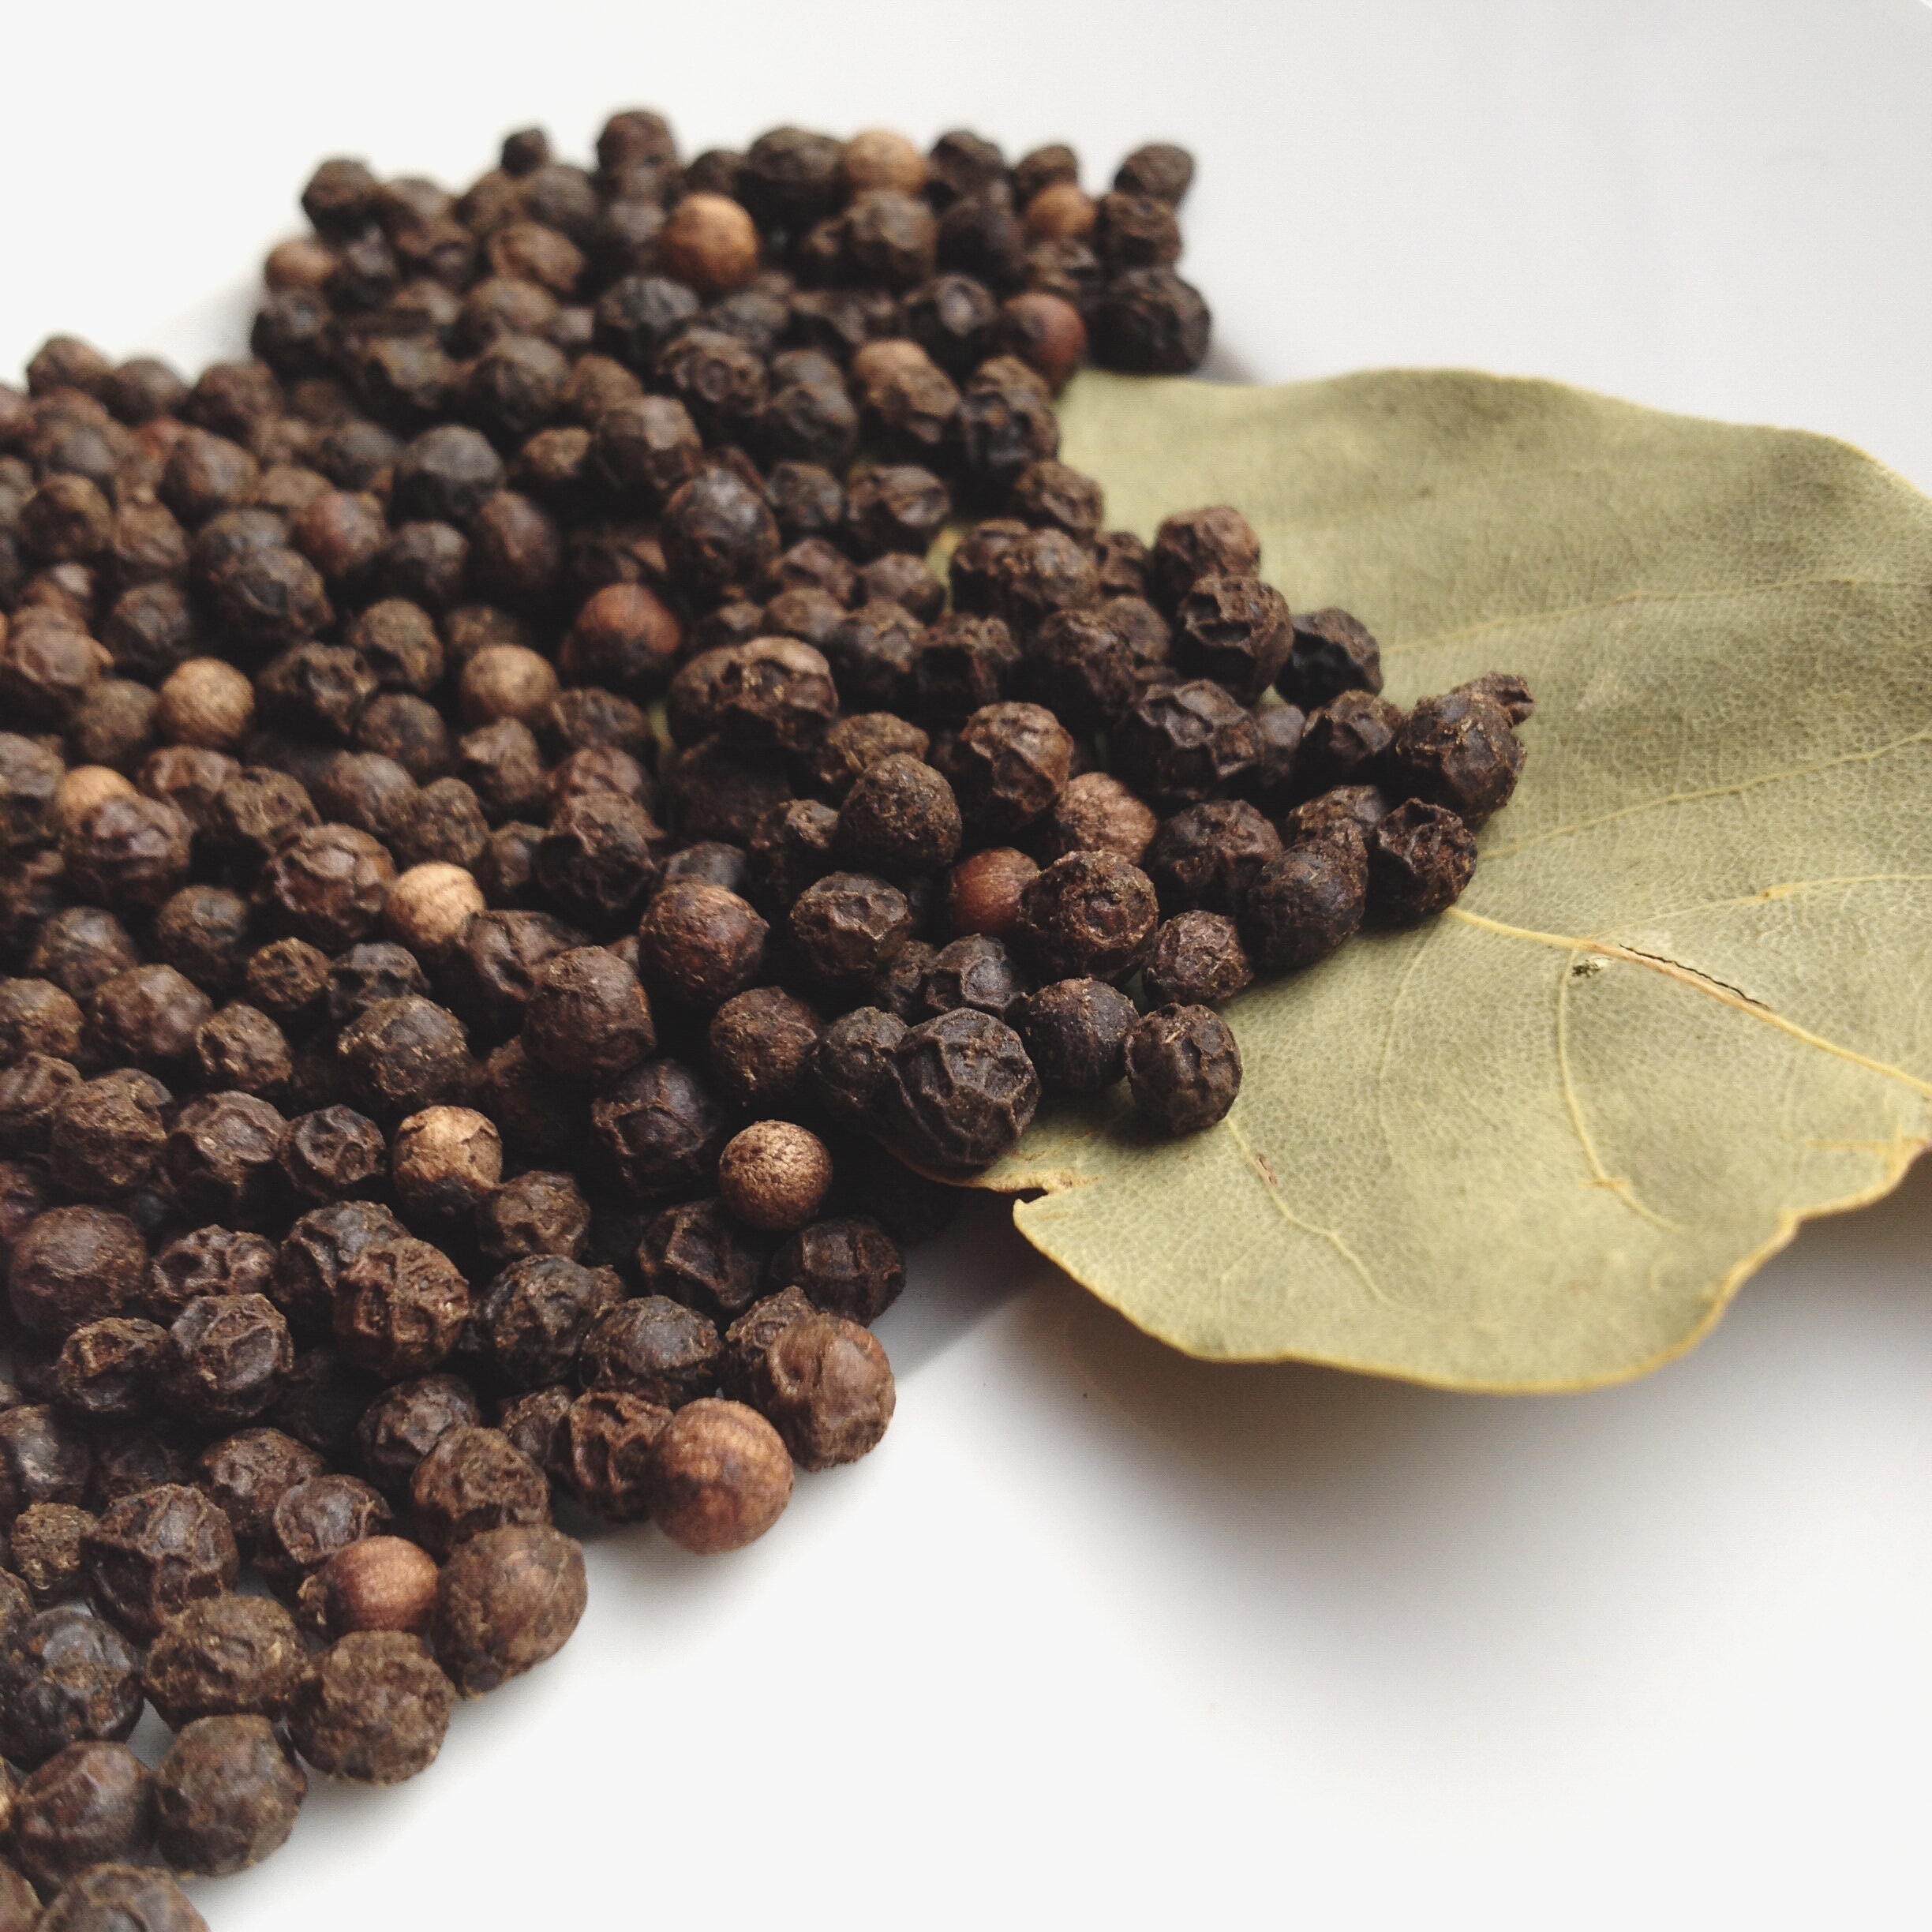
food, pepper, spice, cooking, produce, kitchen, drink, caffeine, eating, spices, taste